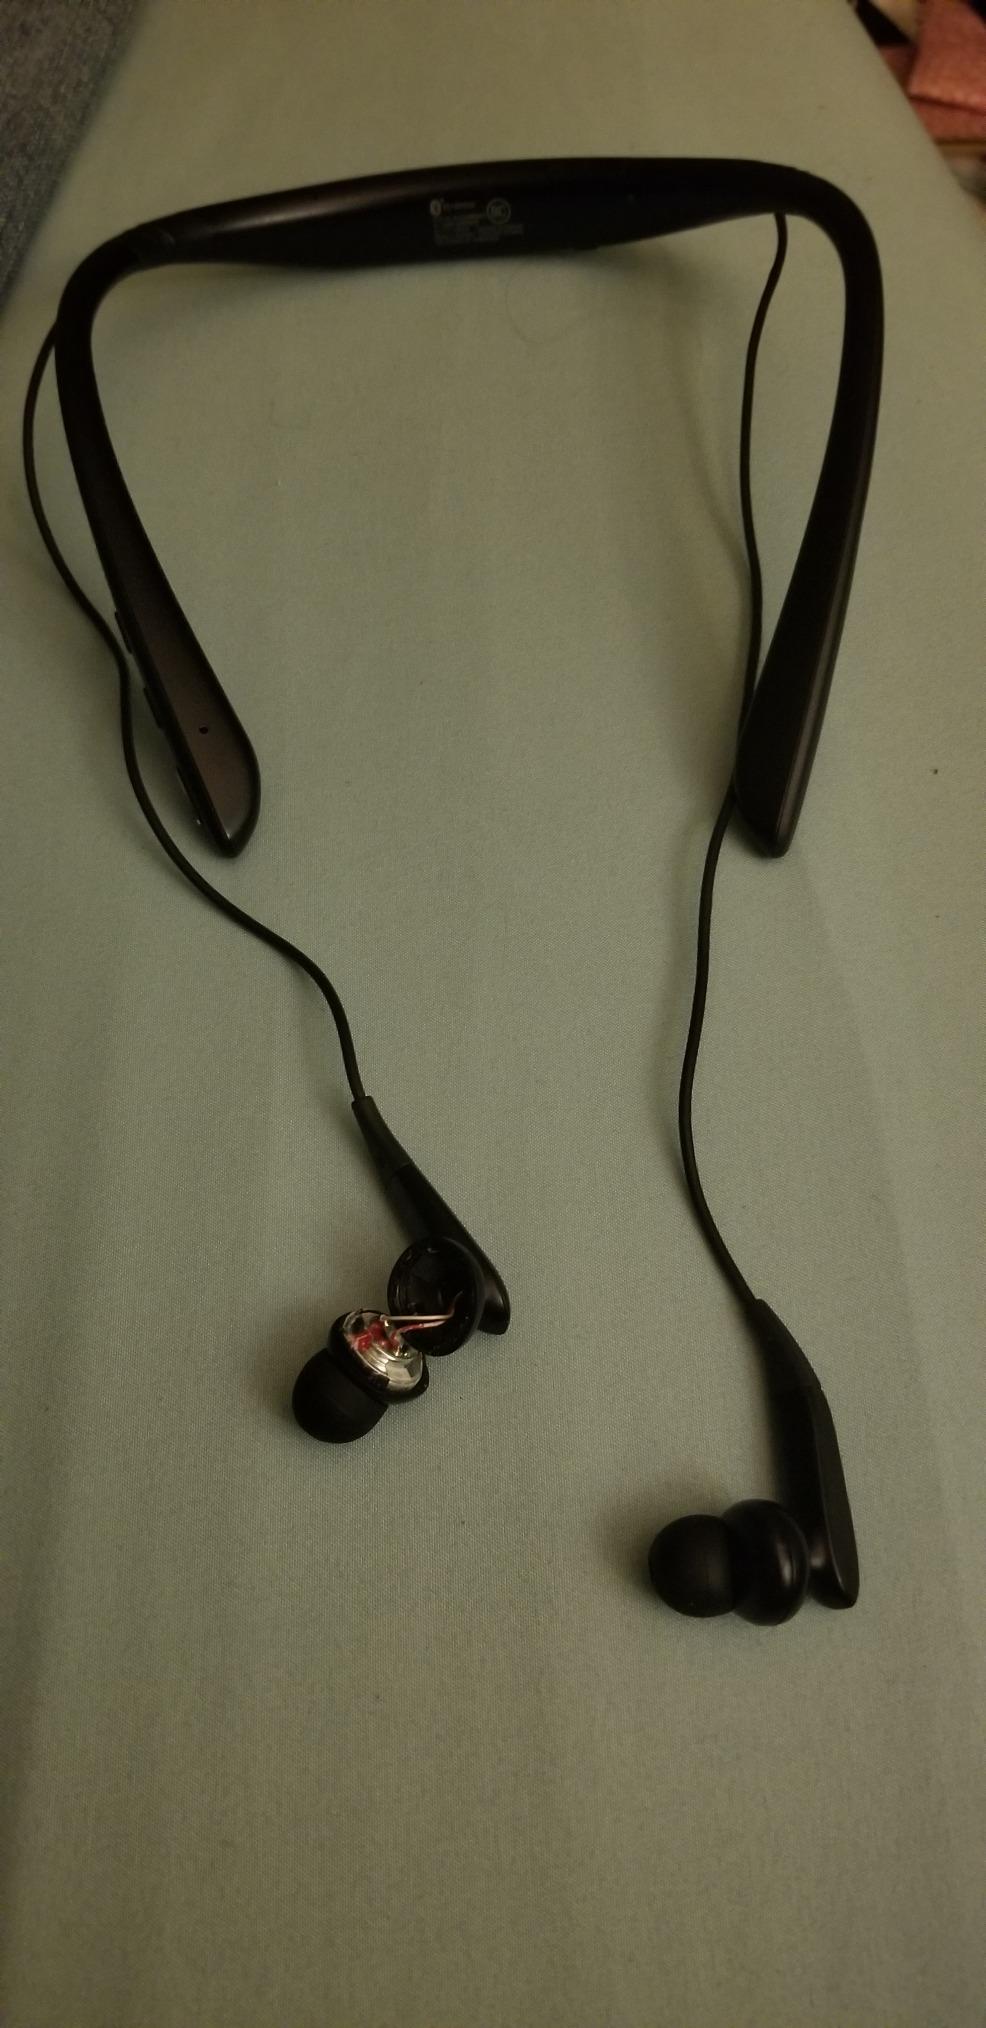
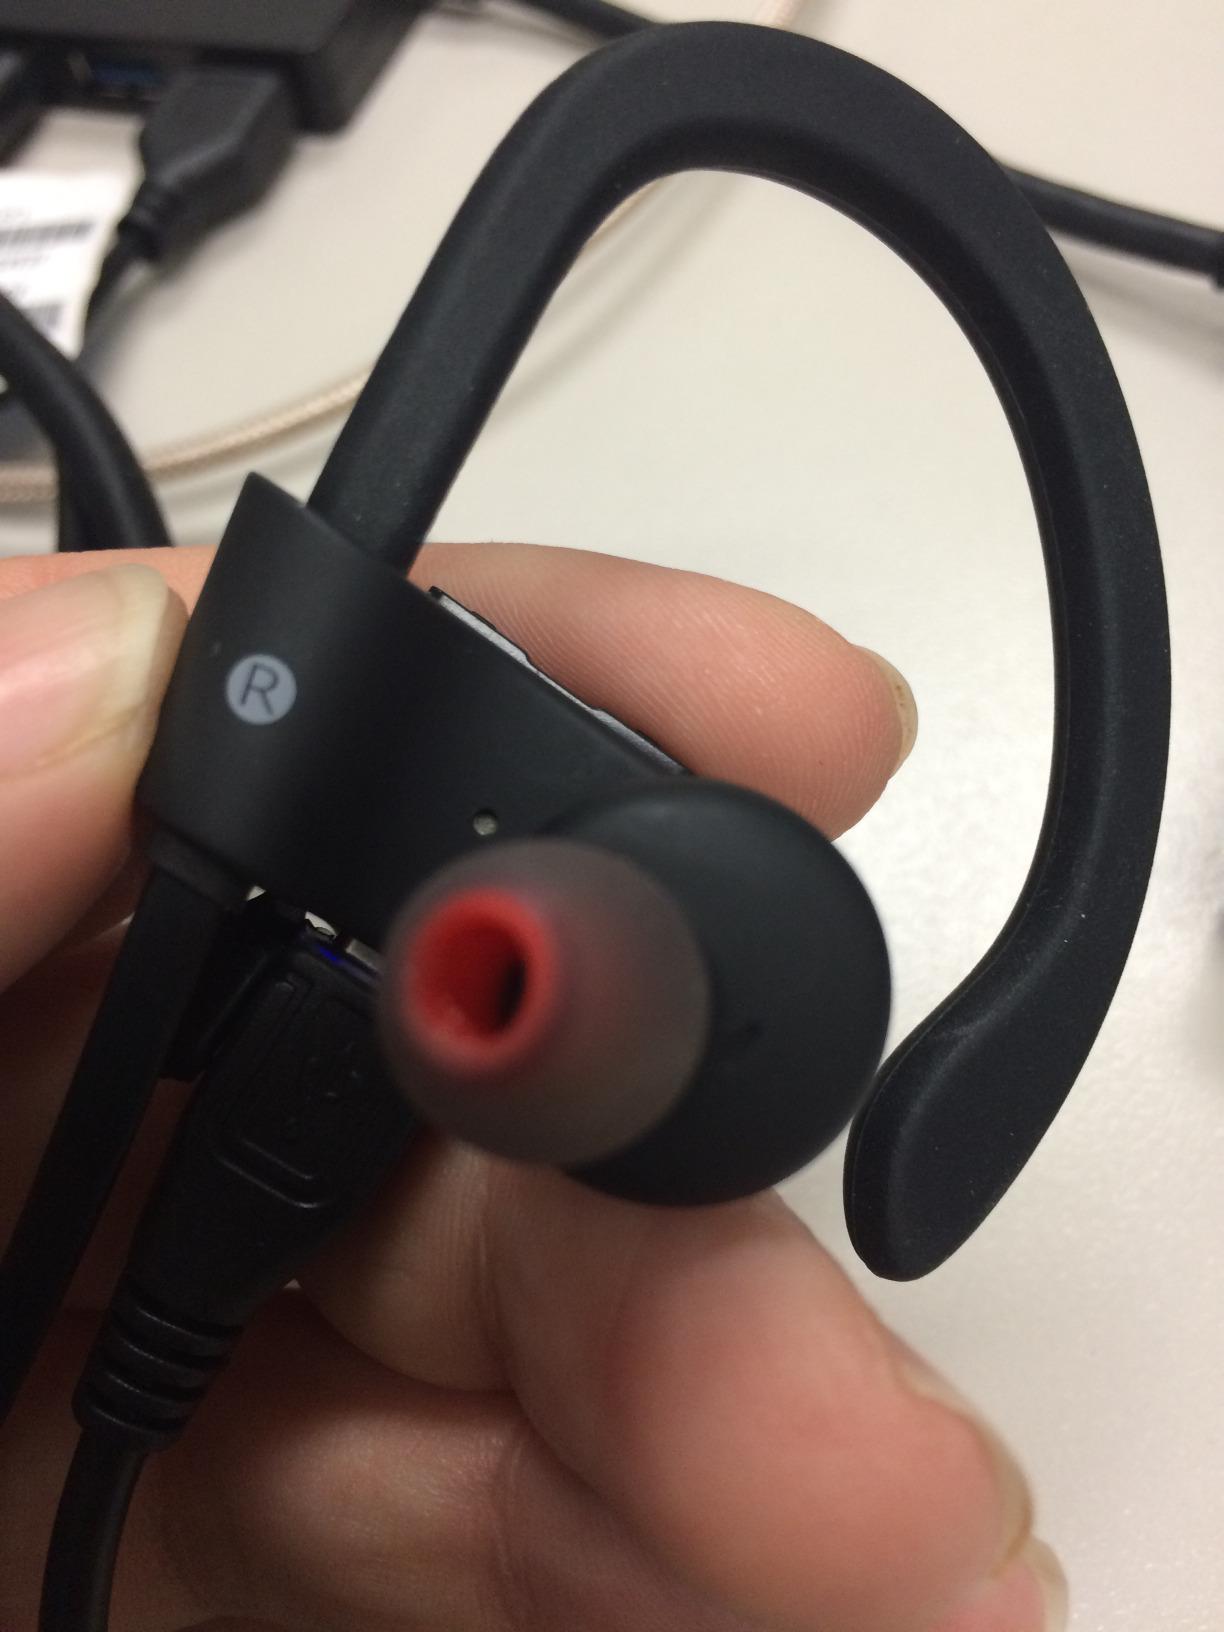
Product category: headphones
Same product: no